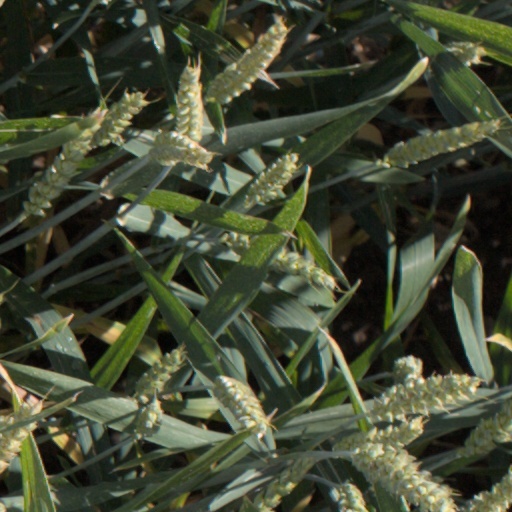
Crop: wheat